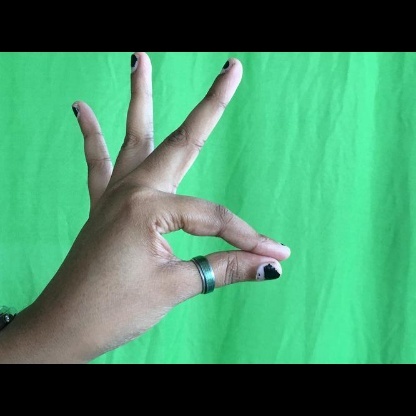
Mudra: Hamsasyam